Super Mario Bros. 35th Anniversary

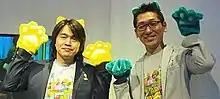
"Super Mario 3D World's" director Koichi Hayashida and producer Yoshiaki Koizumi

The "Super Mario" series was first created in 1985 when Shigeru Miyamoto developed and produced "Super Mario Bros." for the Famicom in Japan and Nintendo Entertainment System elsewhere. The game became a critical and commercial success, which warranted two more sequels on the NES. The next entry in the series was "Super Mario World" for the Super Nintendo Entertainment System, developed in 1990. The game upgrade the series from 8-bit to 16-bit graphics, as well as introduced series staple features such as Yoshi. In 1996, "Super Mario 64" was released as a launch title for the Nintendo 64, which brought the series into 3D gameplay. The game became a critical success and is often noted as influential within the gaming industry. The 3D gameplay of Mario 64 was then greatly expanded upon with two successors, "Super Mario Sunshine" (2002) for the GameCube and "Super Mario Galaxy" (2007) for the Wii. The series has since released over twenty entries split between 2D and 3D gameplay, with at least one released for every major Nintendo video game consoles.